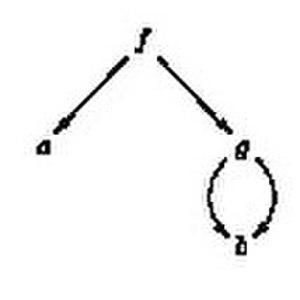
un graphe orienté acyclique représentant le terme f(a,g(b,b))
En programmation, le partage de structures ou simplement le partage est un mécanisme qui évite de copier des objets dupliqués. En effet, la programmation conduit souvent à la duplication de sous-structures, mais cette duplication peut avoir un effet déplorable sur la croissance de l'espace mémoire si des précautions ne sont pas prises pour utiliser la mémoire avec parcimonie.